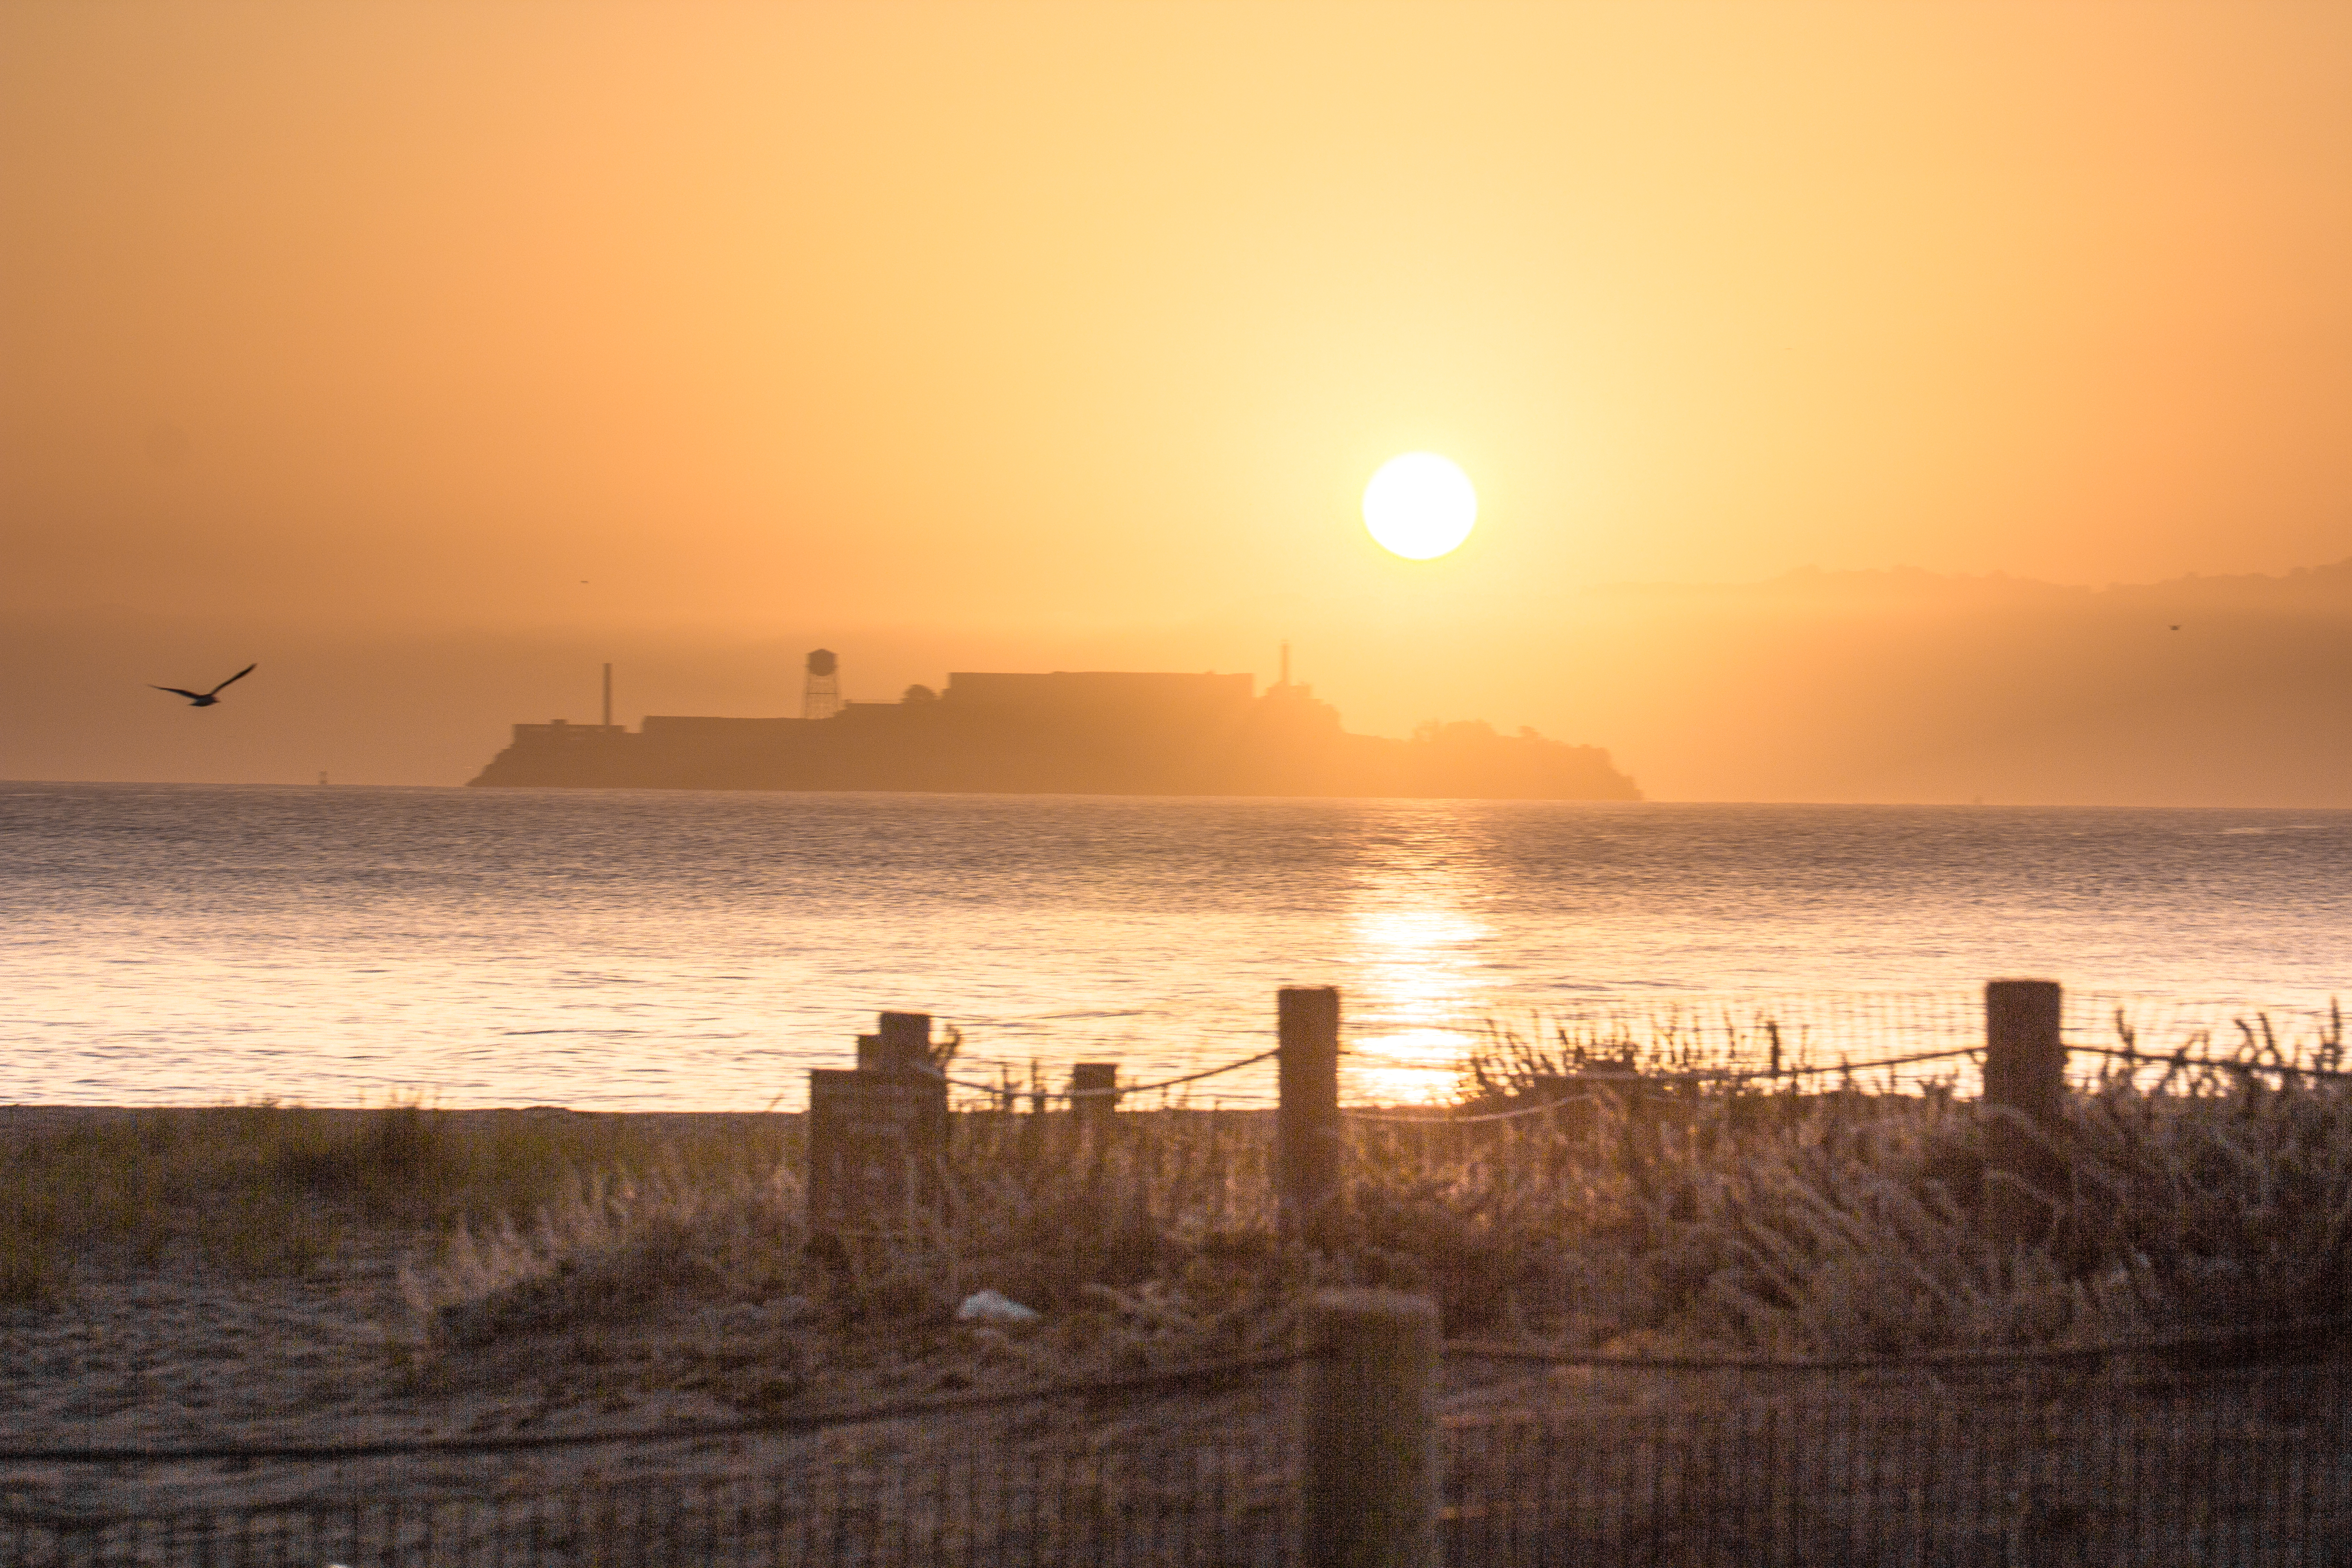
beach, sea, coast, ocean, horizon, sun, sunrise, sunset, sunlight, morning, shore, wave, dawn, pier, dusk, evening, bay, california, sanfrancisco, alcatraz, afterglow